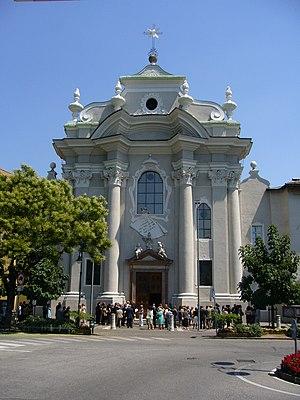
L’église Saint-Augustin est une église baroque située dans le quartier de Gries, à Bolzano, dans le Trentin-Haut-Adige, en Italie. Elle dépend du diocèse de Bolzano-Bressanone.